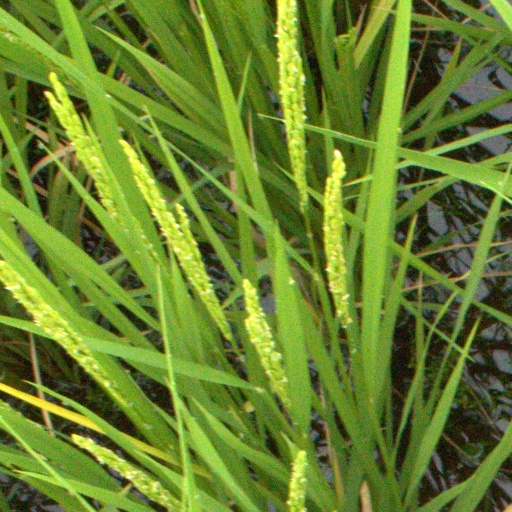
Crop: rice